The Merry Zingara

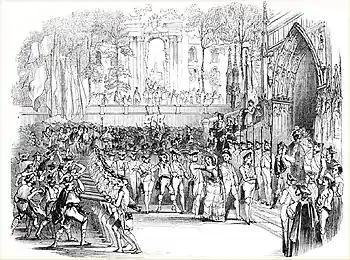
Arrest of Arline: drawing of a scene from Balfe's original "Bohemian Girl"

The Merry Zingara; Or, The Tipsy Gipsy & The Pipsy Wipsy was the third of W. S. Gilbert's five burlesques of opera. Described by the author as "A Whimsical Parody on "The Bohemian Girl"", by Michael Balfe, it was produced at the Royalty Theatre, London, on 21 March 1868.